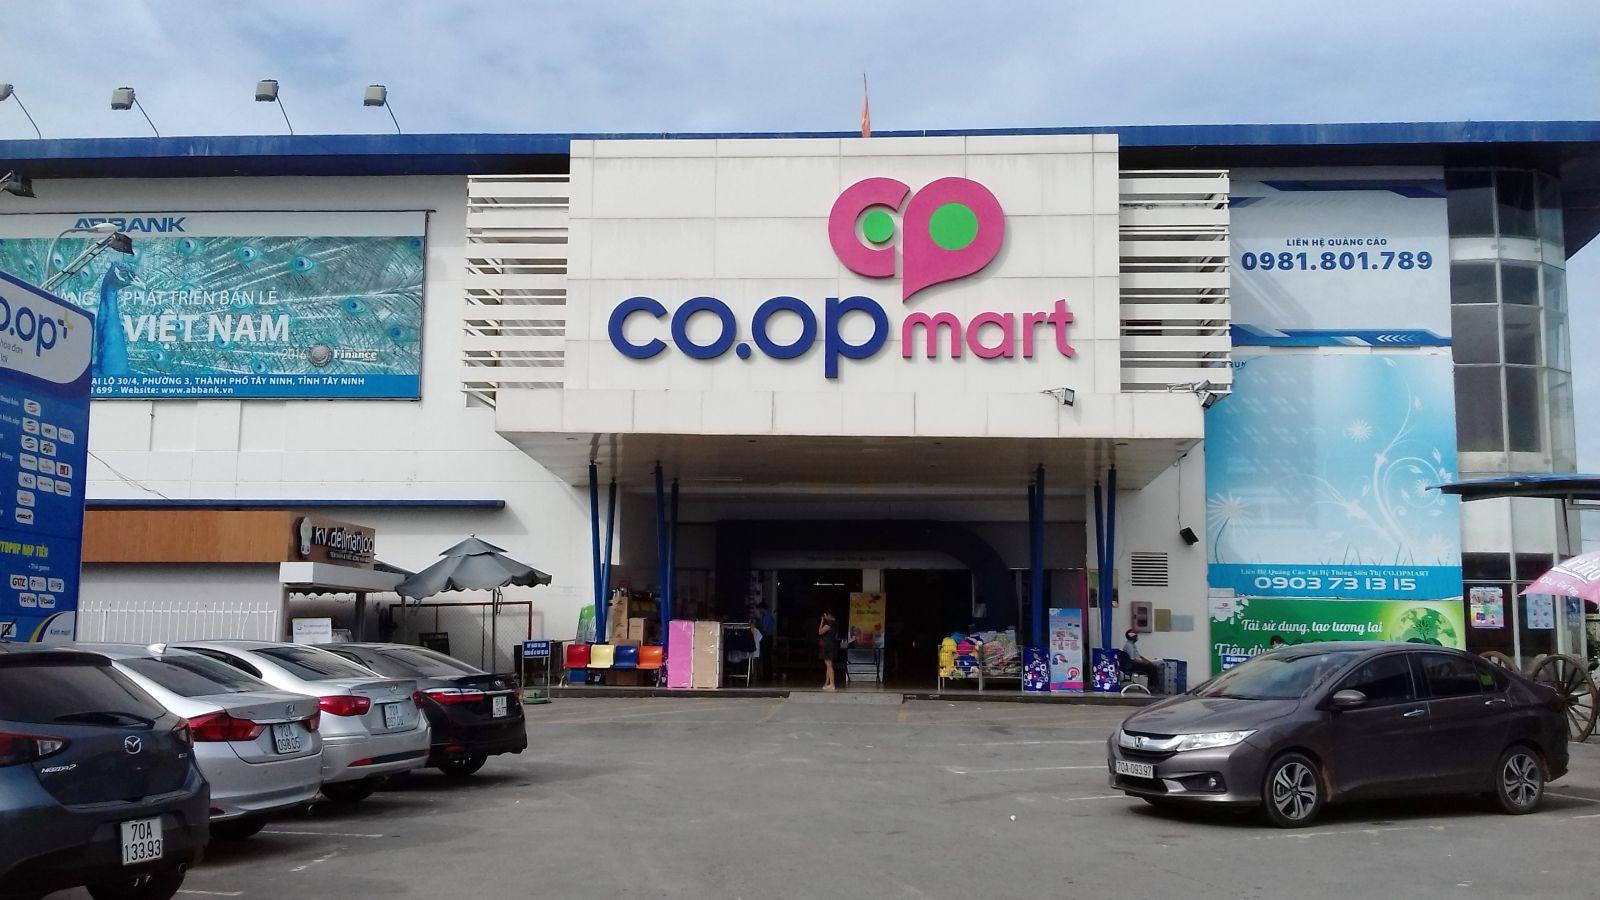
có một vài chiếc ô tô xuất hiện ở phía trước siêu thị